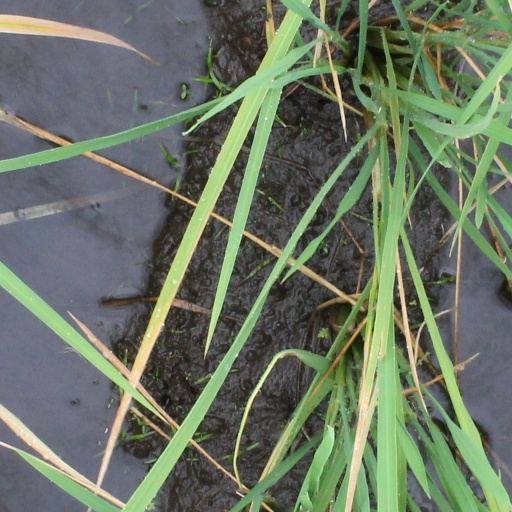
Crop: rice